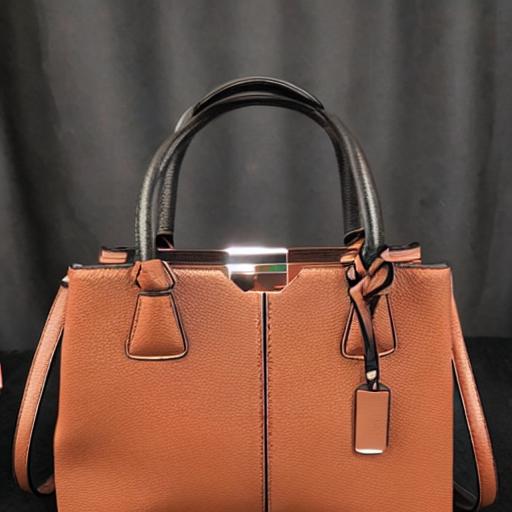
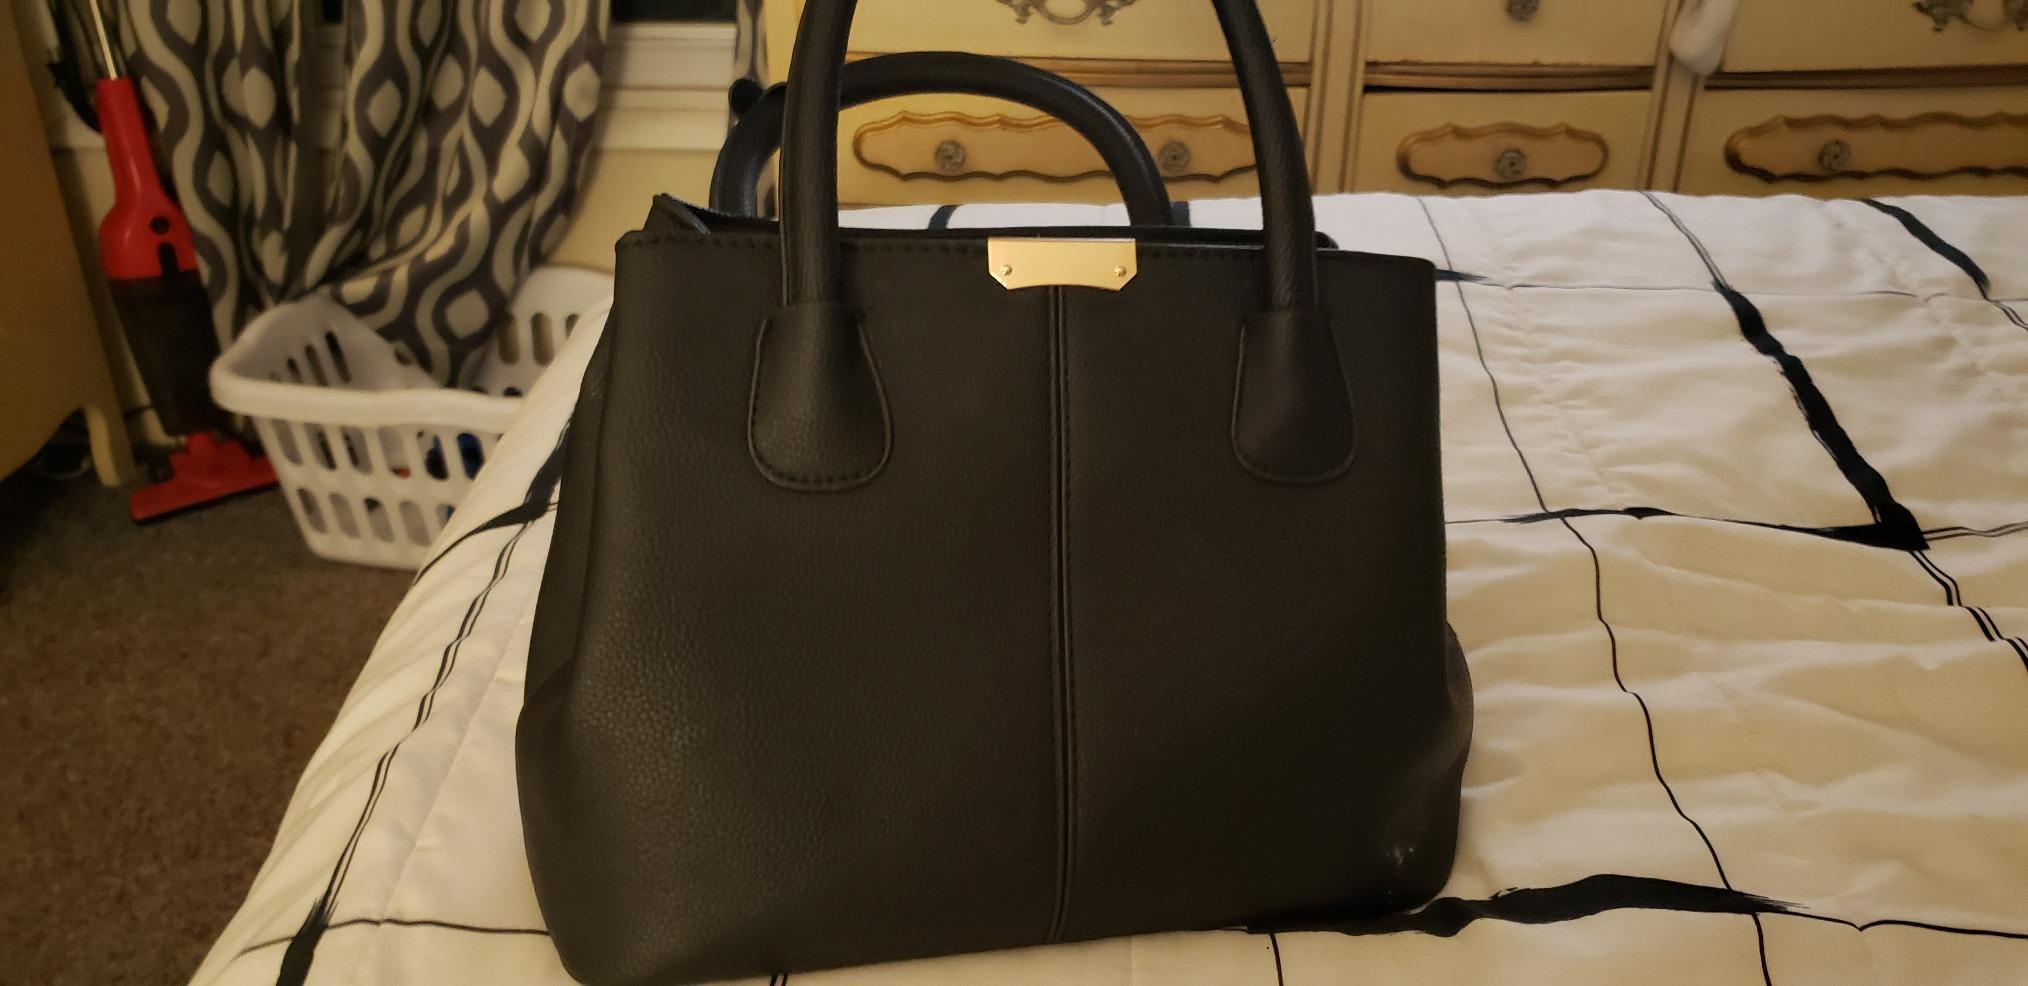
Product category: accessories_handbag
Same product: no